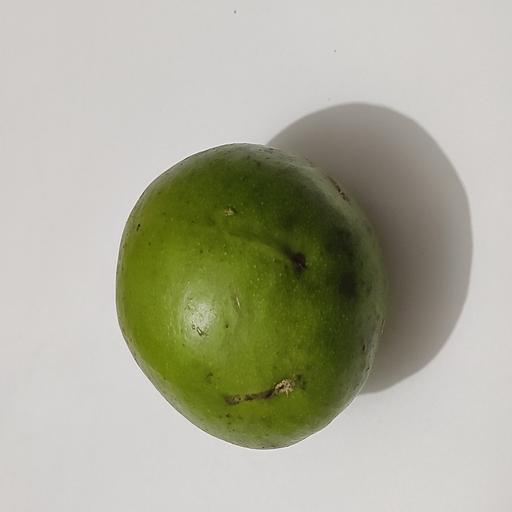
Crop type: Hog Plum